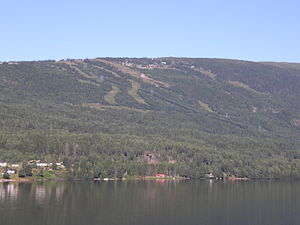
Norefjell
Sommerbillede af Norefjell Skicenter
Norefjell er et bjergmassiv der omfatter kommunerne Flå, Sigdal og Krødsherad i Viken fylke i Norge. Højeste bjerg er Gråfjell, 1.468 meter over havet, og er det nærmeste højfjeldsområde ved Oslo. Lige ved massivet er der gode skiforhold i skisæsonen, både for alpine discipliner og langrend.